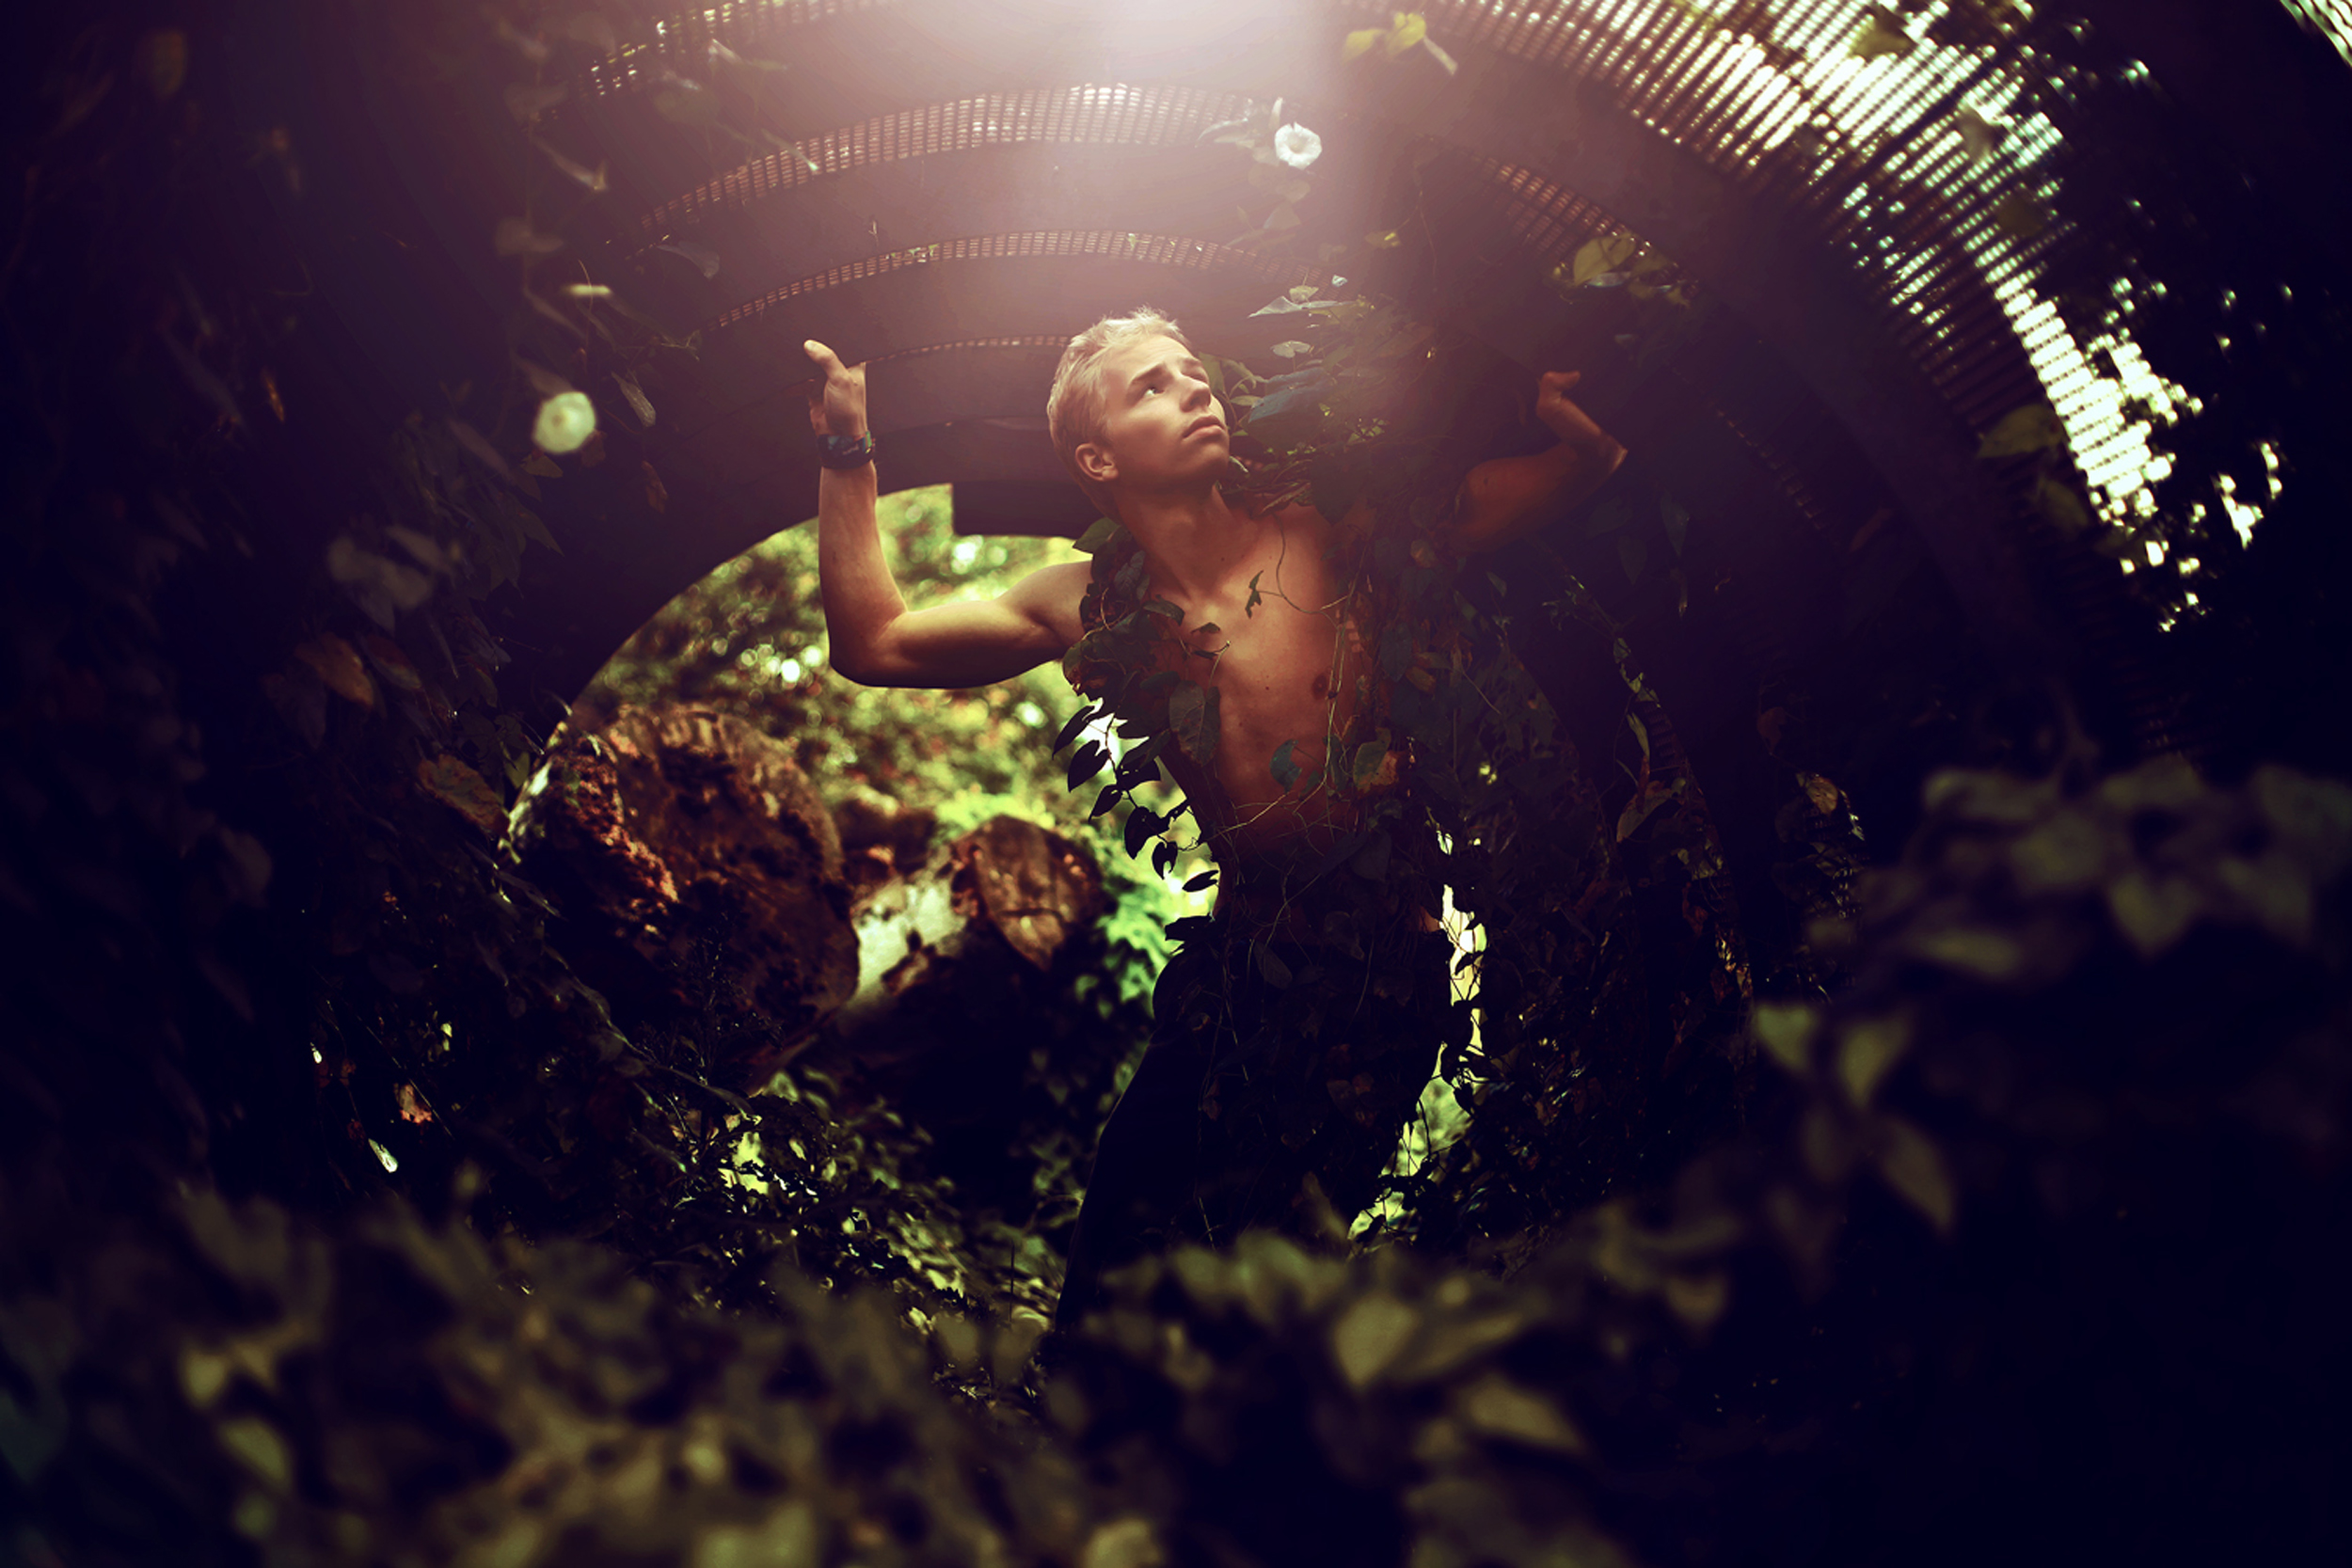
man, nature, person, light, night, photography, sunlight, flower, tunnel, model, darkness, plants